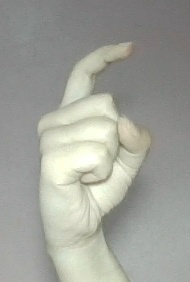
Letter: ra